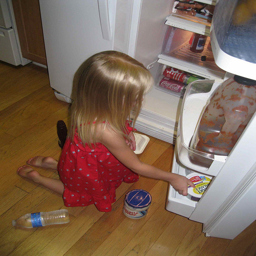
A little girl is retrieving items from a refrigerator.
A little girl kneeling in front of an empty refrigerator.
A young girl is getting food out of a refrigerator.
A girl reaching inside a refrigerator door for a bowl of food.
A little girl removes containers from the bottom shelf of a refrigerator door.